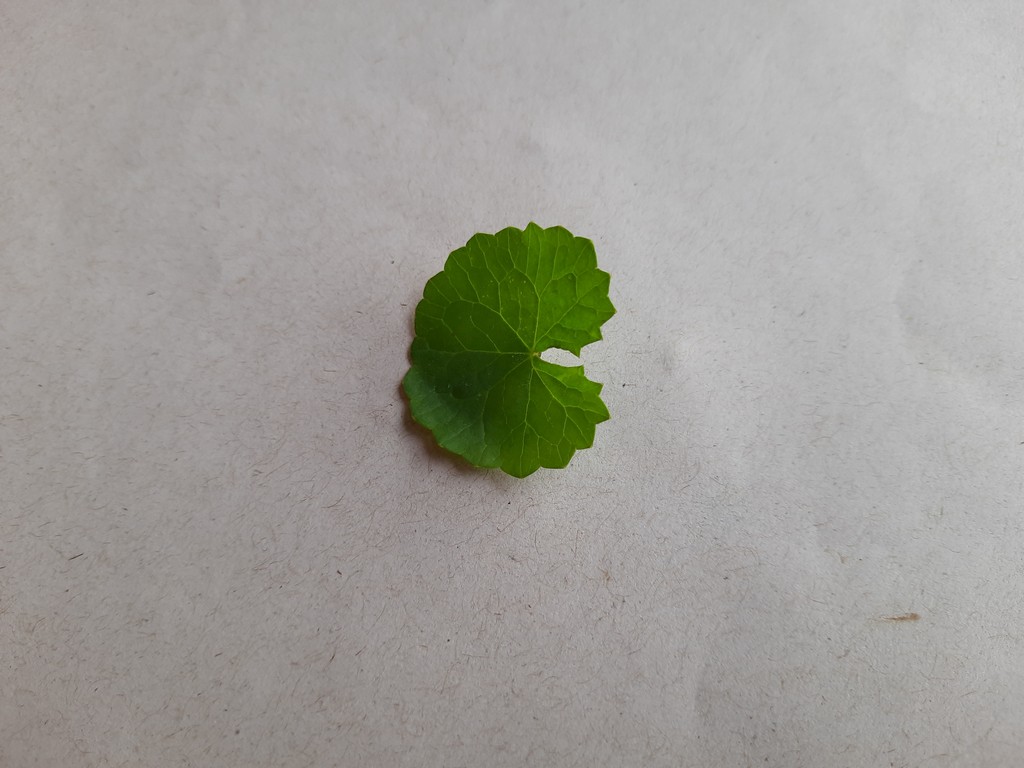
Label: Healthy